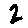
Label: 2